Jean-Baptiste Gail

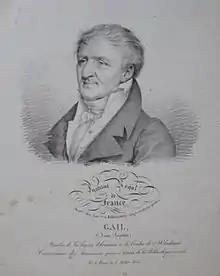
Jean-Baptiste Gail

Jean-Baptiste Gail (1755–1829) was a French Hellenist scholar, member of the Institut de France (French Institute).